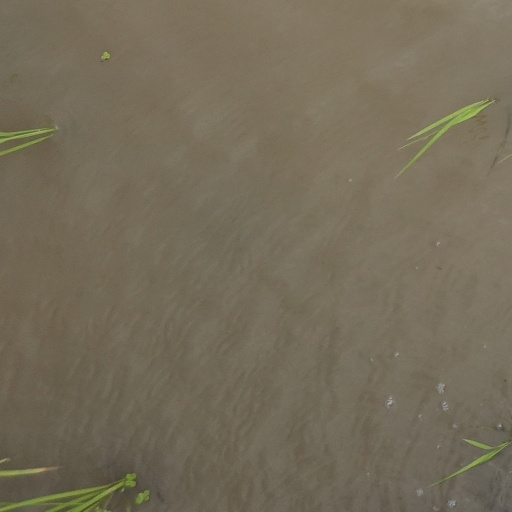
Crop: rice